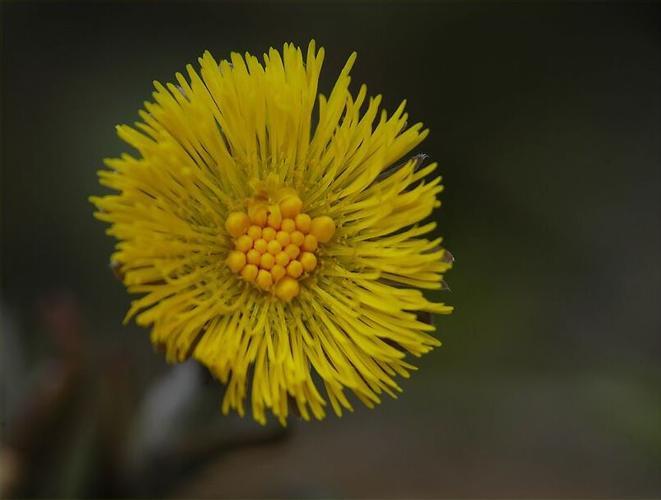
Label: colt's foot